List of electric truck makers

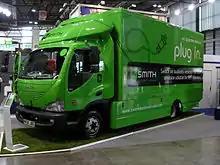
Smith Newton electric truck

Edison Motors is a Class 8 hybrid electric-diesel truck manufacturer based in BC, Canada. The company is focusing on trucks that service the heavy hauling needs of logging, the oil and gas industry, mining, construction and government services.